Padatik (1973 film)

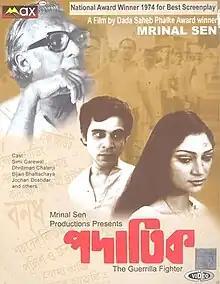
VCD cover

Padatik ("The Guerrilla Fighter") is a 1973 Bengali drama film directed by noted Parallel Cinema director Mrinal Sen, under the banner of Mrinal Sen Productions.